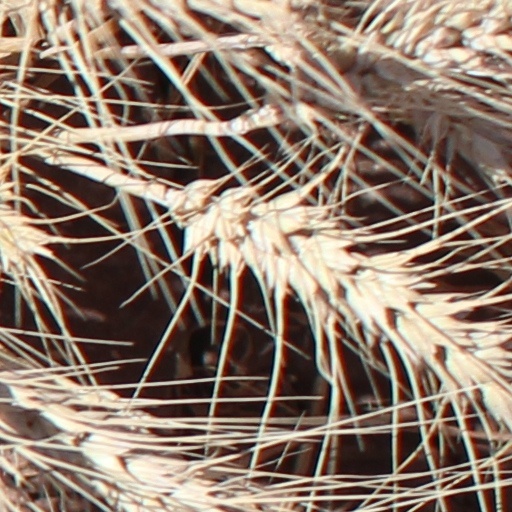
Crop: wheat